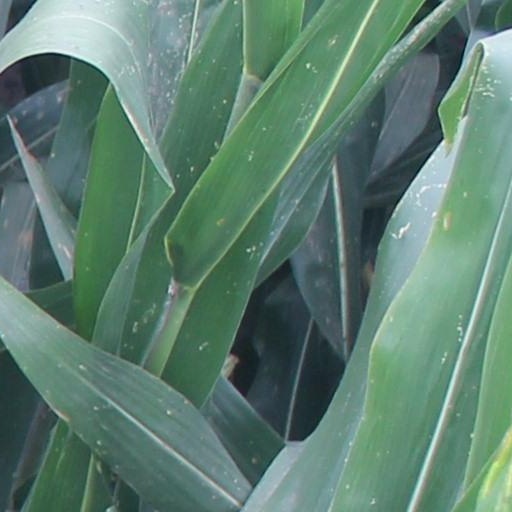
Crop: maize; corn